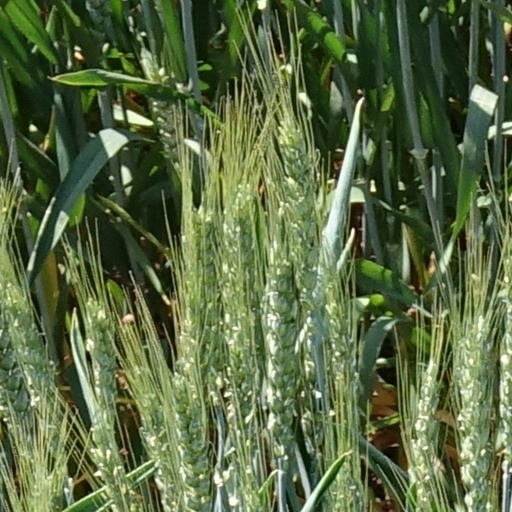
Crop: wheat